Grumman E-2 Hawkeye

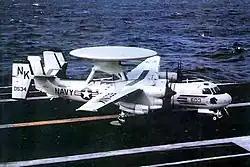
A VAW-113 E-2B after landing on USS "Coral Sea" in 1979

The French Naval Aviation (Aeronavale) operates three E-2C Hawkeyes and has been the only operator of the E-2 Hawkeye from an aircraft carrier besides the U.S. Navy. The French nuclear-powered carrier, , currently carries two E-2C Hawkeyes on her combat patrols offshore. The third French E-2C Hawkeye has been upgraded with eight-bladed propellers as part of the NP2000 program. In April 2007, France requested the purchase of an additional aircraft.